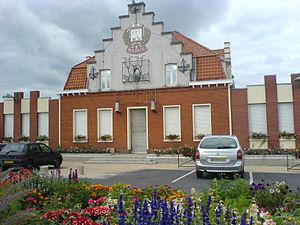
Haisnes, dénommée localement Haisnes-lez-la-Bassée, est une commune française située dans le département du Pas-de-Calais en région Hauts-de-France.